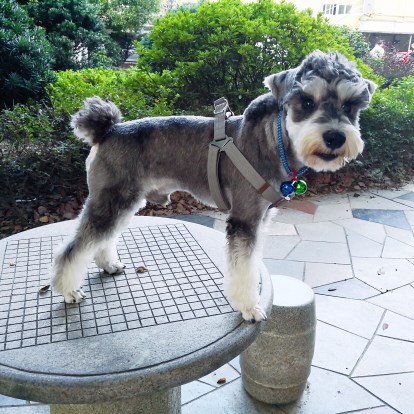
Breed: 2342-n000102-miniature_schnauzer